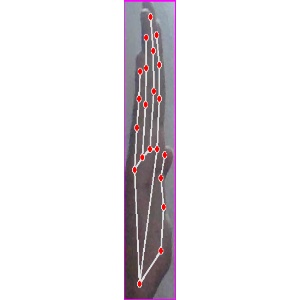
अक्षर: द